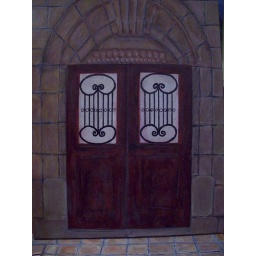
old iron door in red (series#2)